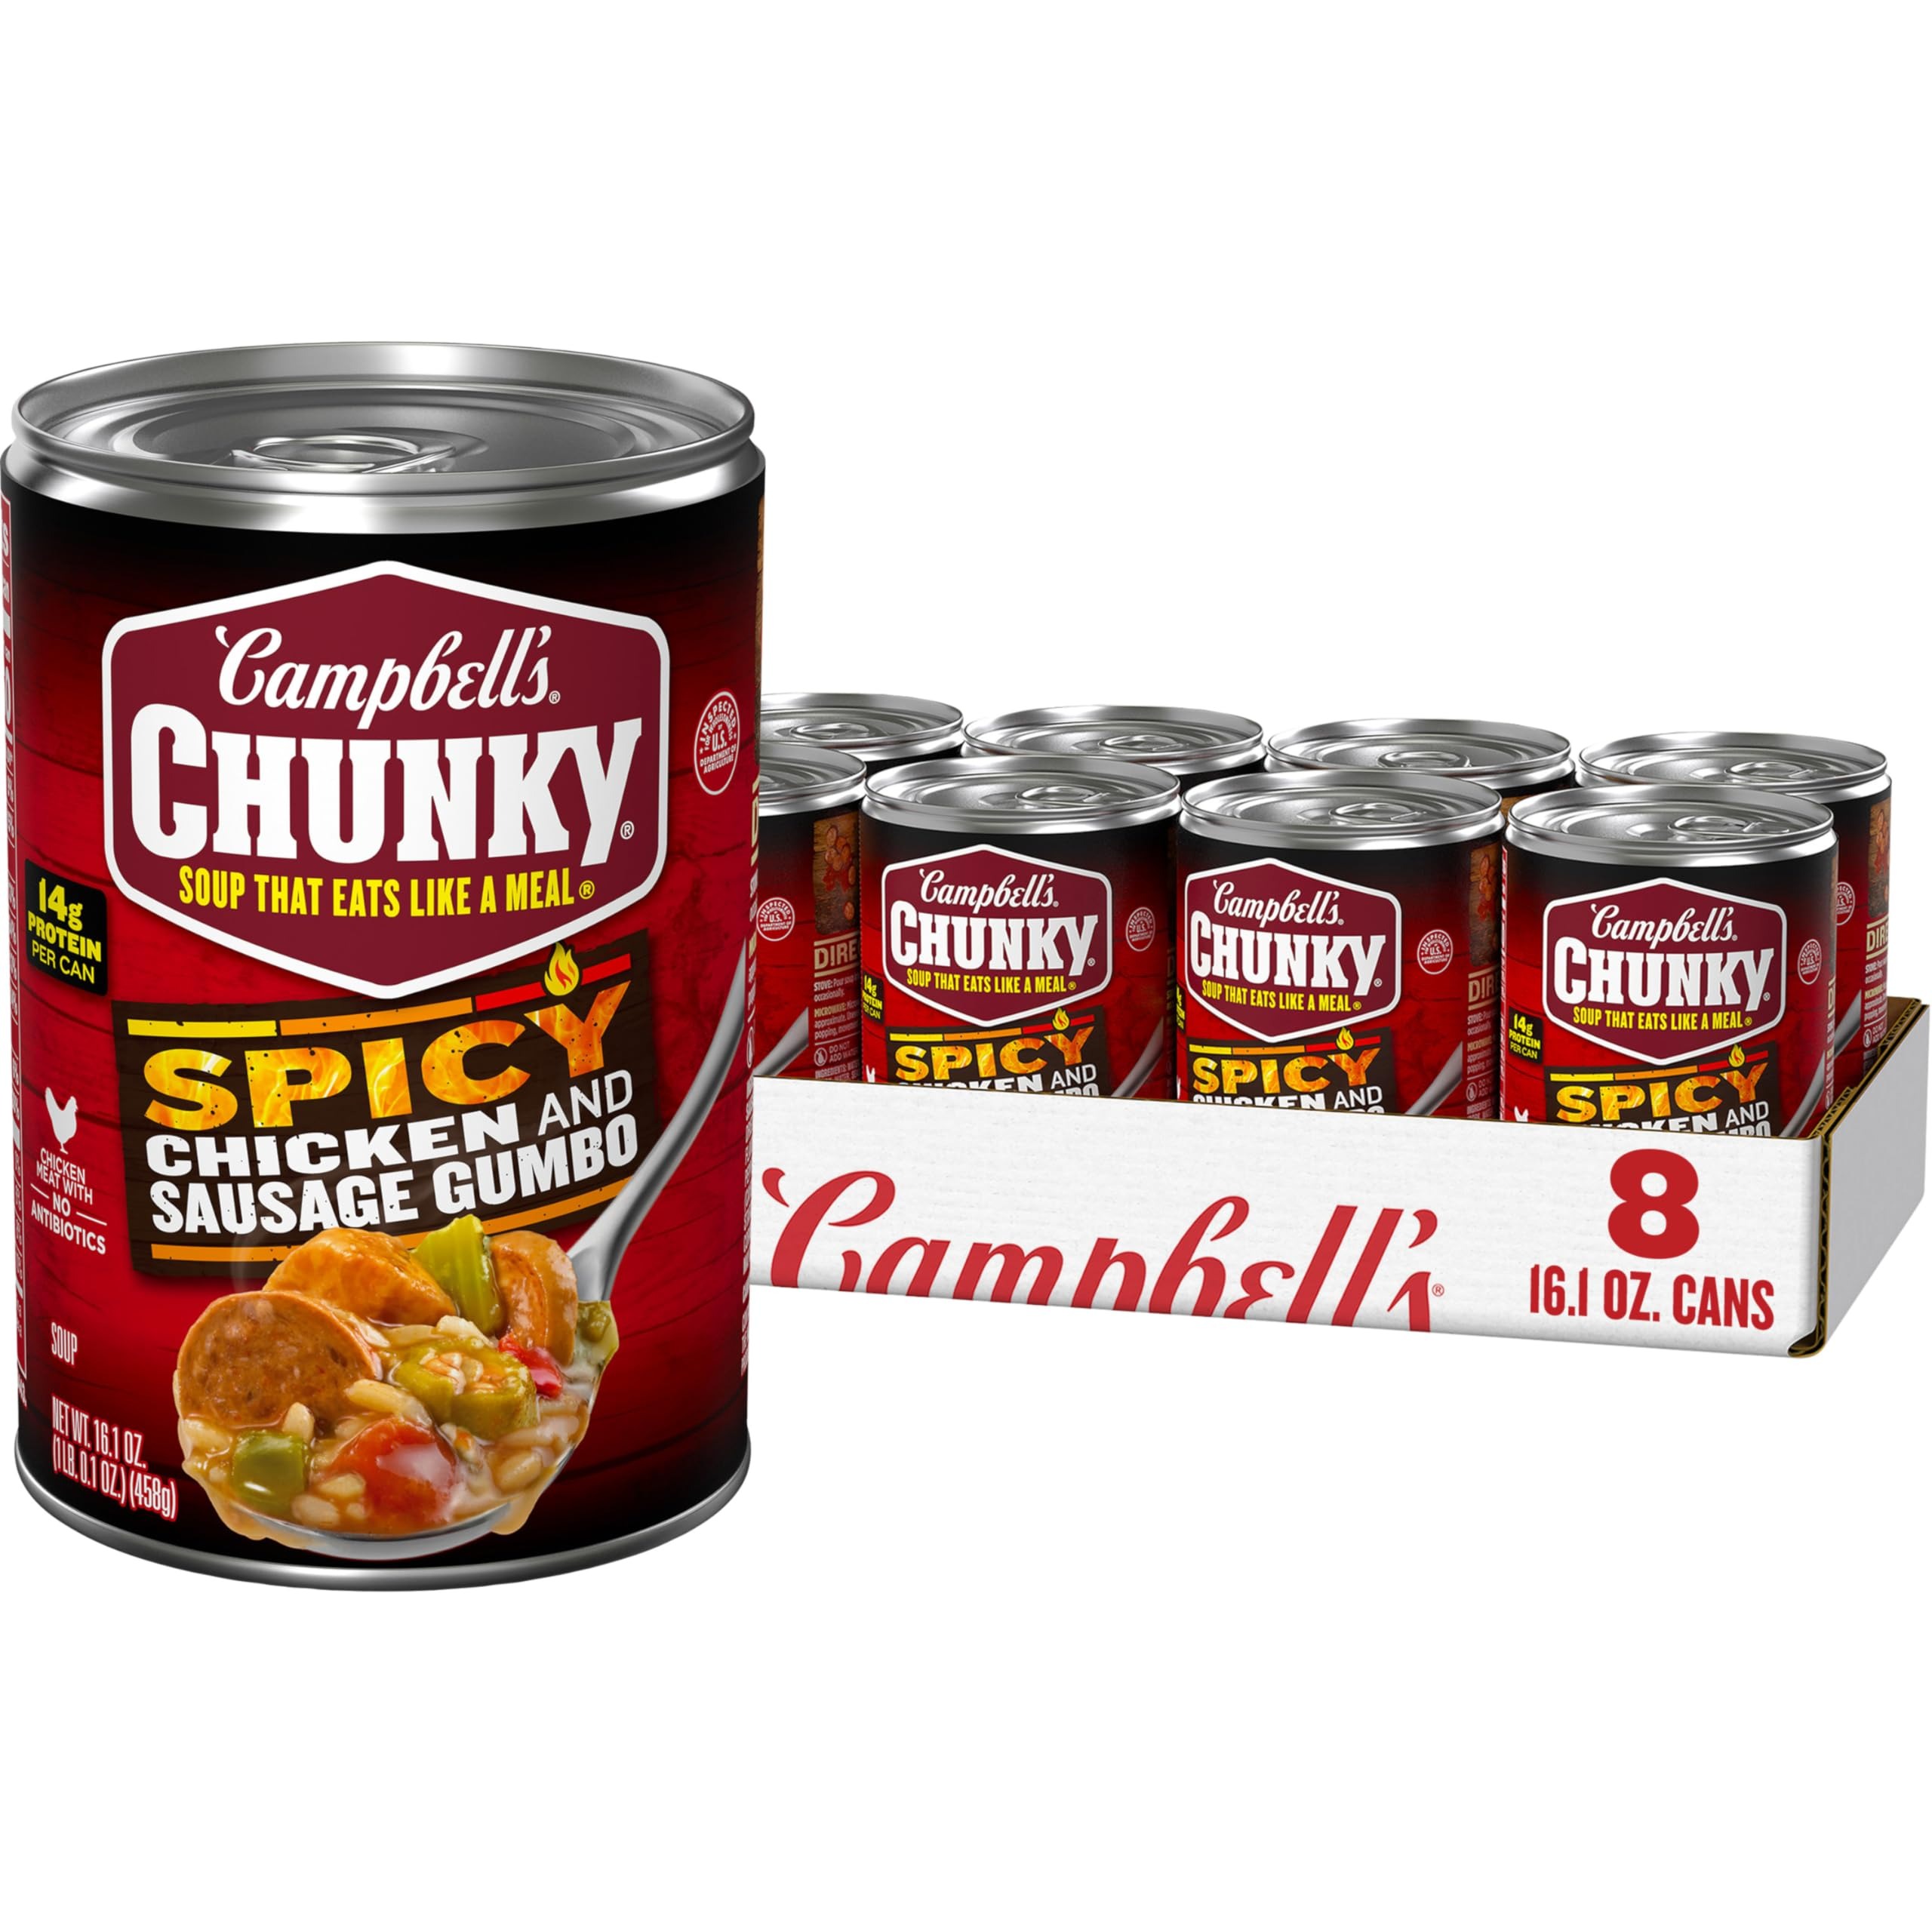
Item Name: Campbell's Chunky Soup, Spicy Chicken and Sausage Gumbo, 16.1 oz Can (Case of 8)
Bullet Point 1: Campbell's Chunky Soup: Eight (8) 16.1 oz cans of Campbell’s Chunky Spicy Chicken and Sausage Gumbo
Bullet Point 2: Big Flavors: Chicken soup made with hearty pieces of chicken meat with no antibiotics, Andouille sausage, okra, peppers and vibrant spices
Bullet Point 3: 14 grams of Protein: Hearty canned soup that has vegetables and 14 grams of protein in each can
Bullet Point 4: Convenient Pantry Staple: Take this bulk ready to serve soup on outdoor adventures to eat by the campfire, enjoy it on weeknights at home, or bring it to work or school
Bullet Point 5: Microwavable Soup: This easy to microwave soup is simple to prepare, just heat and serve
Value: 128.8
Unit: Ounce

Price: 2.79